CeNARD

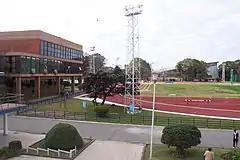
The Ce.N.A.R.D.

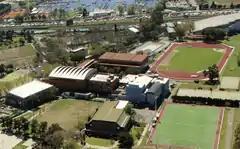

The National Center of High Performance Athletics (known as Ce.N.A.R.D. for its initials in Spanish: "Centro Nacional de Alto Rendimiento Deportivo") is the sports complex where most Argentine sportspeople (especially athletes) who compete internationally are trained.